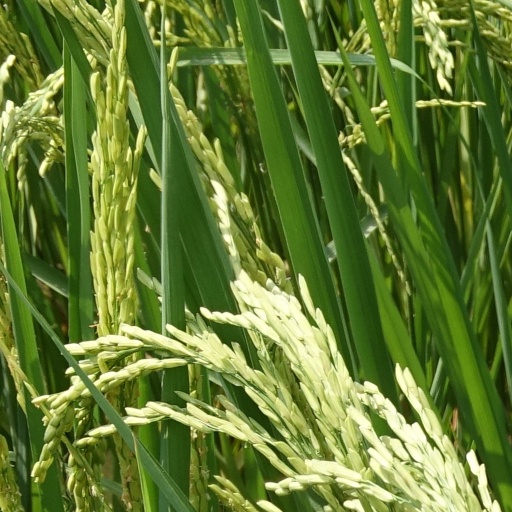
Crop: rice